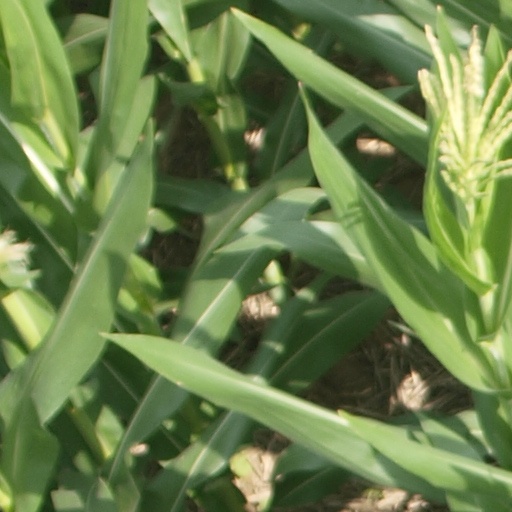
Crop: maize; corn